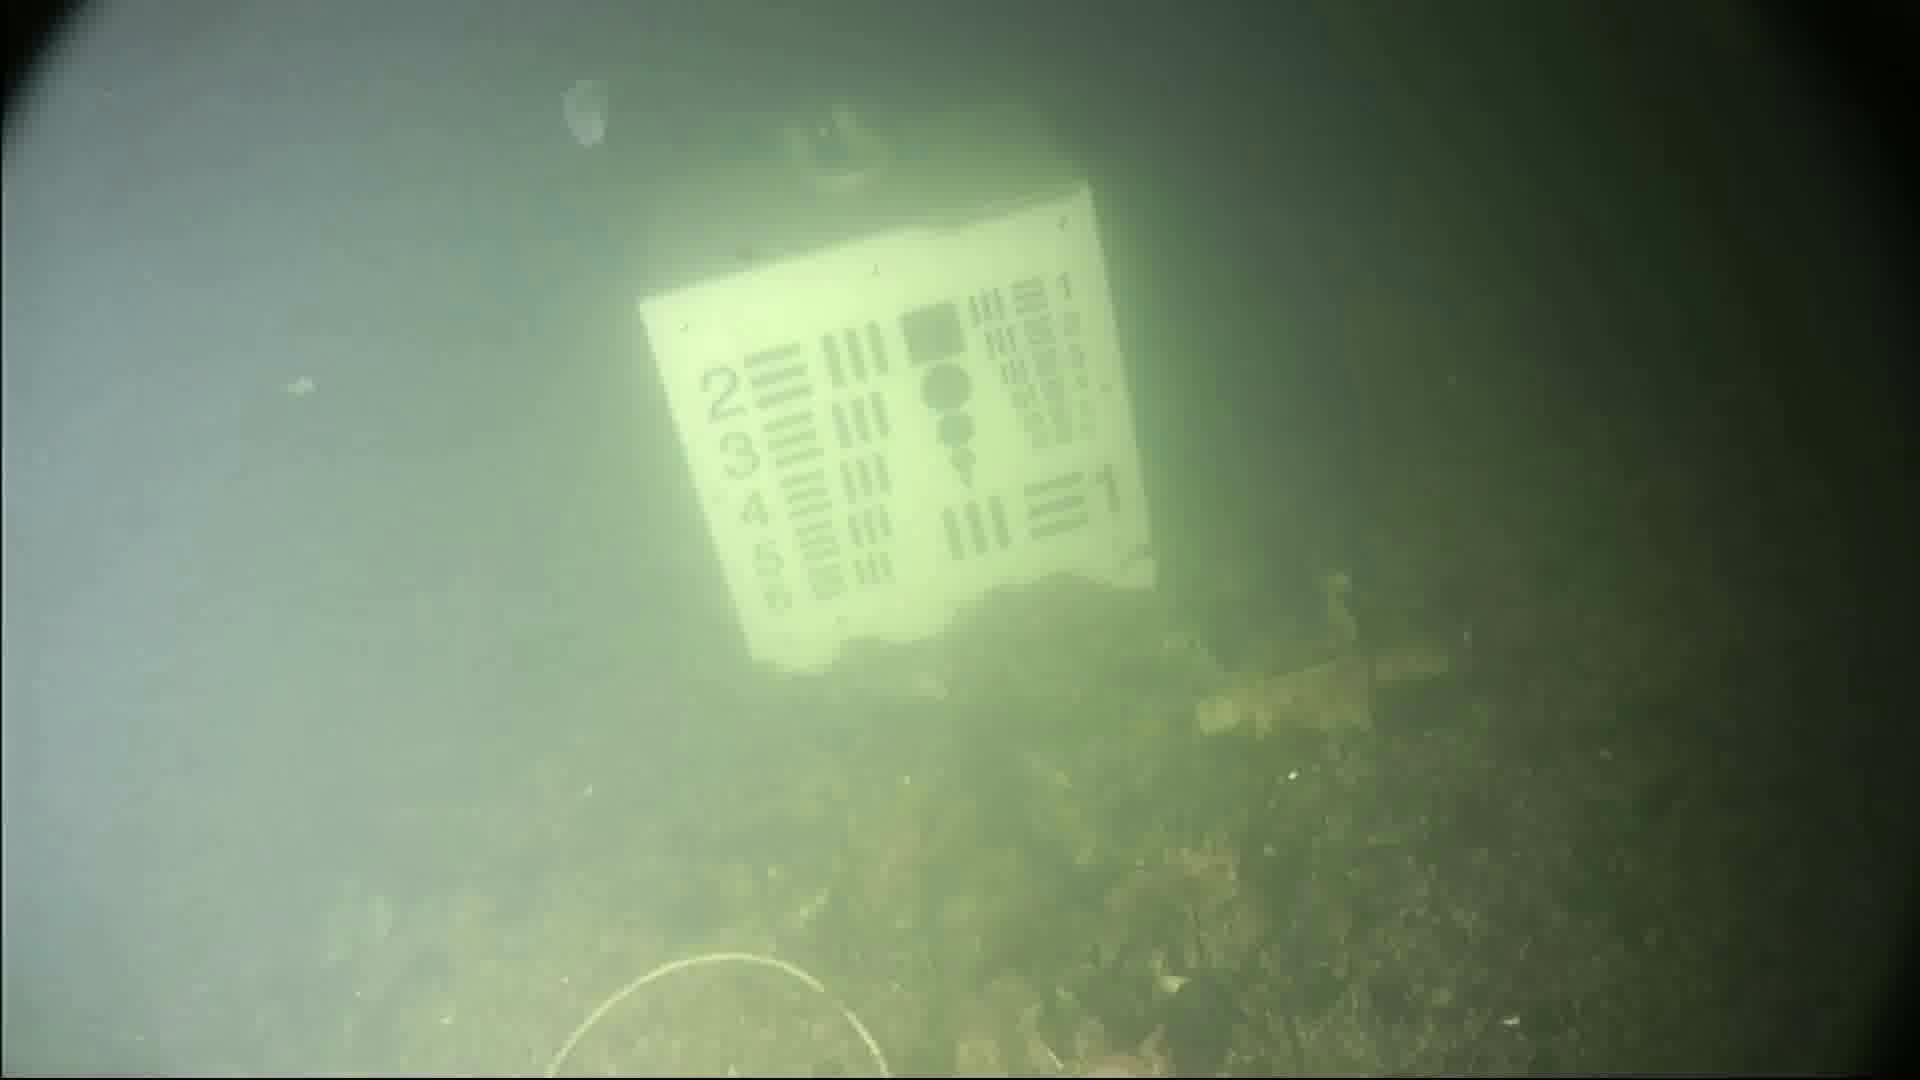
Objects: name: jellyfish